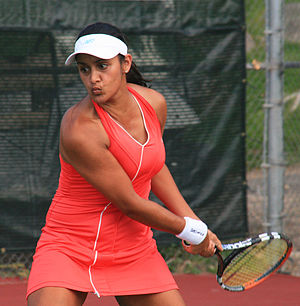
Sunitha Rao
Sunitha Rao er en tidligere professionel tennisspiller fra USA. Sunitha Rao er af indisk herkomst og hun har derfor repræsenteret Indien i Federation Cup i 2008. Sunitha Rao deltog desuden i double ved de olympiske lege i Beijing i 2008 med den indiske makker Sania Mirza.